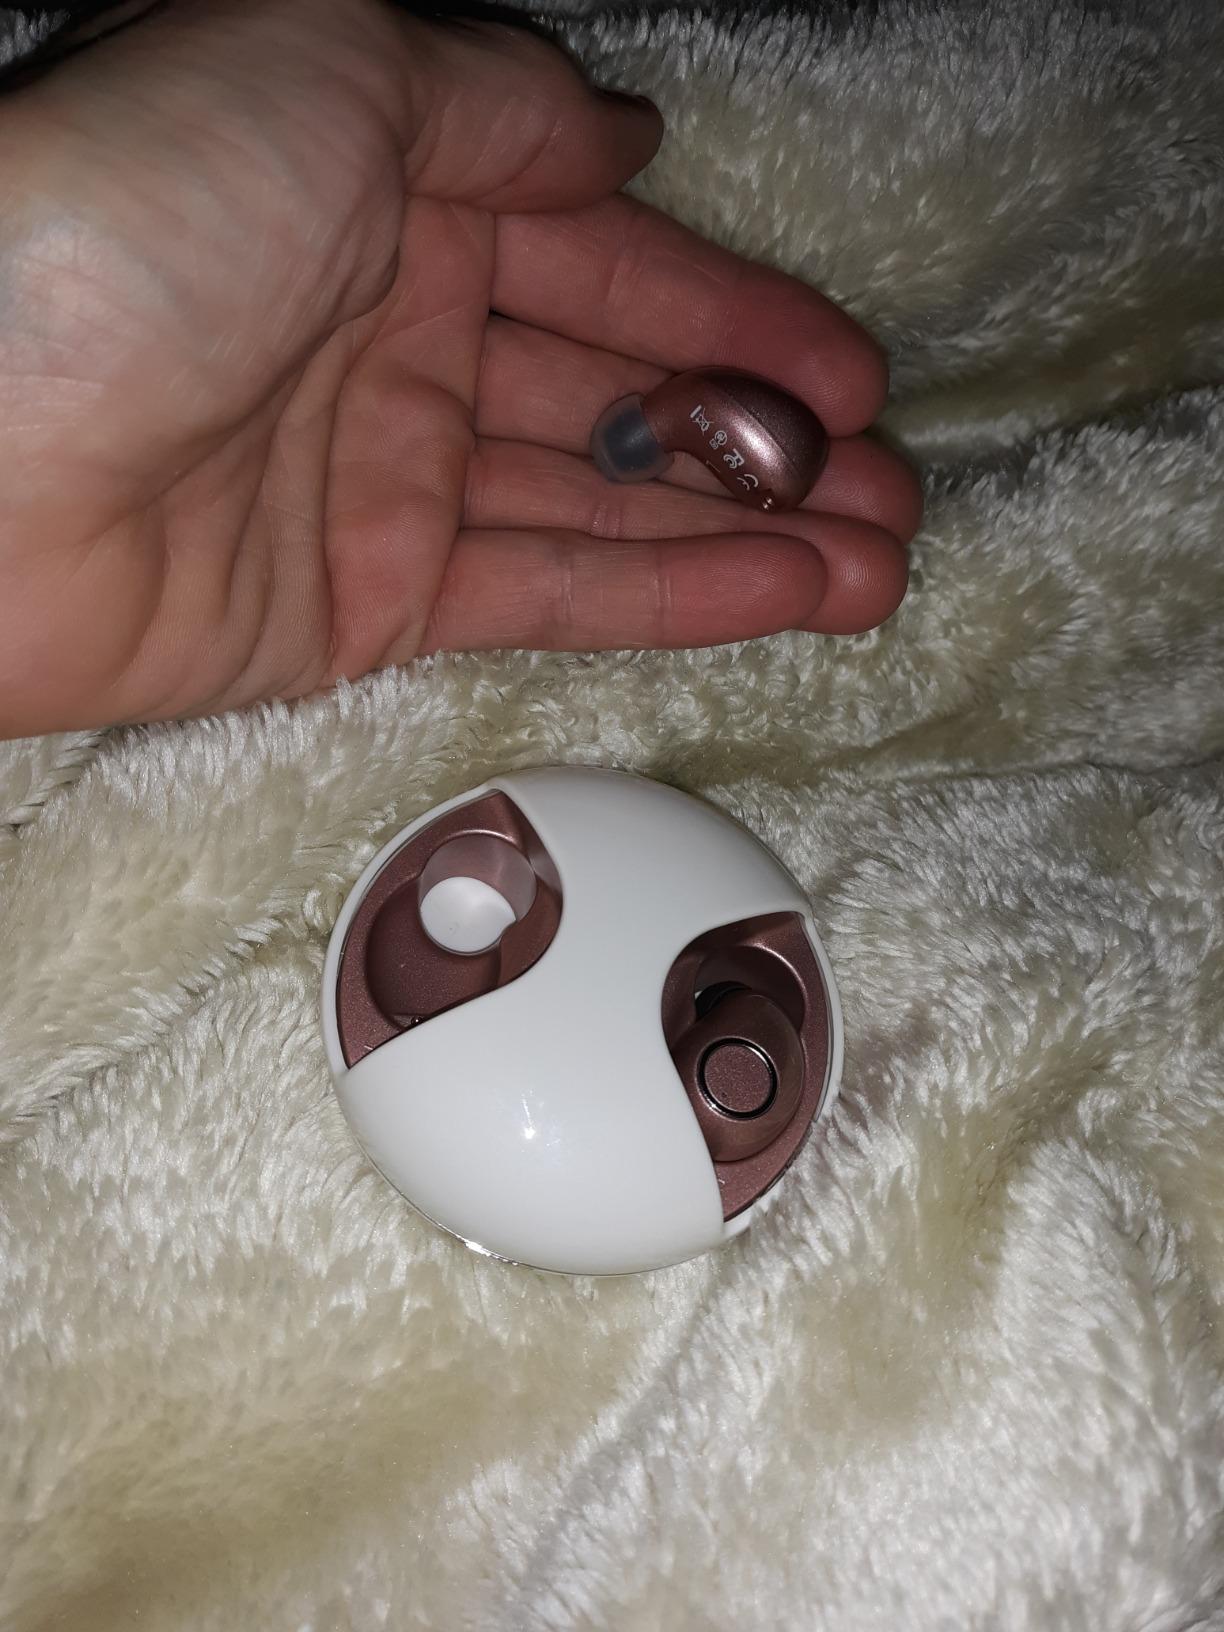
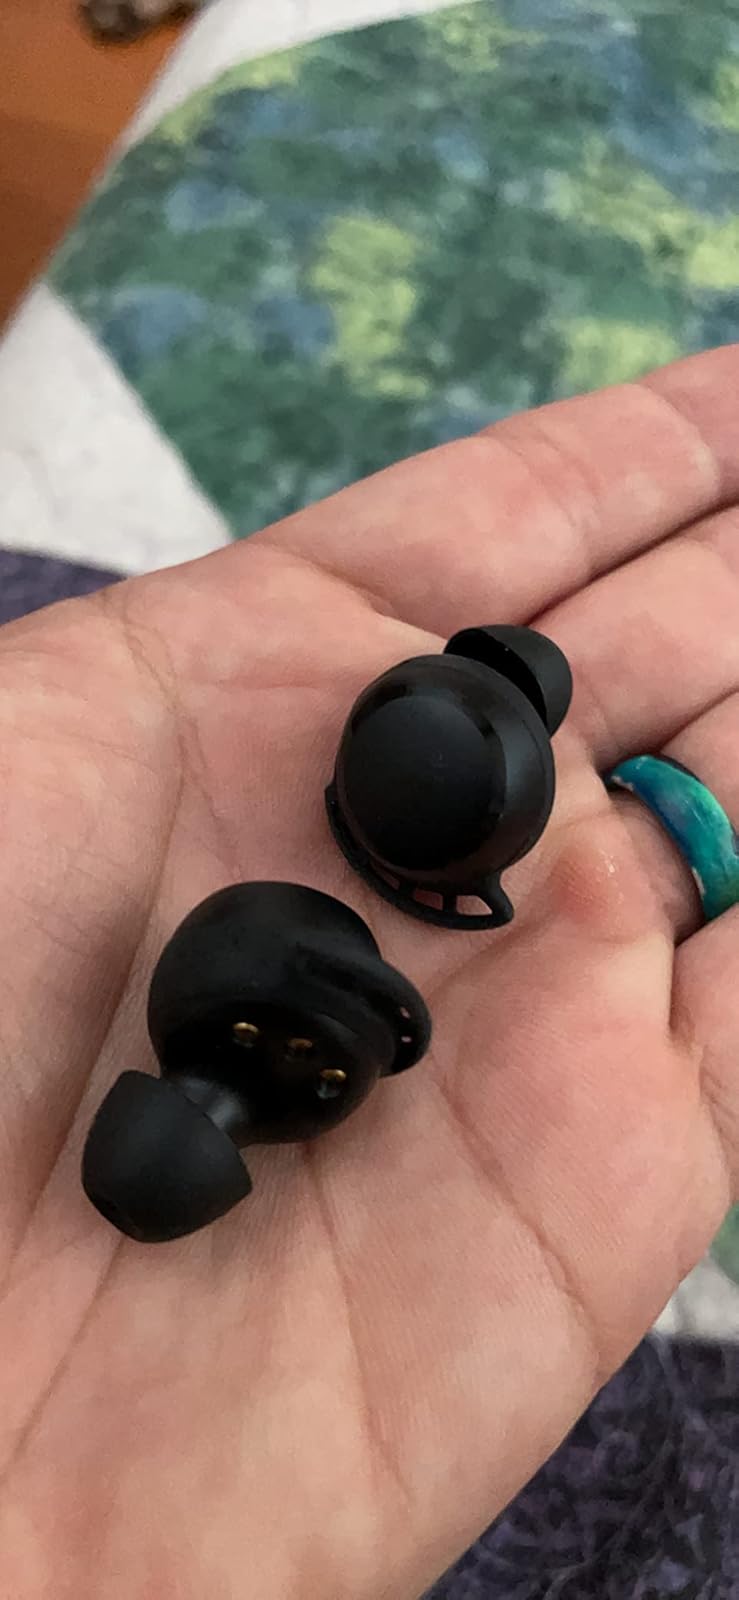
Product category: earbuds
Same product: no